Ascension Island

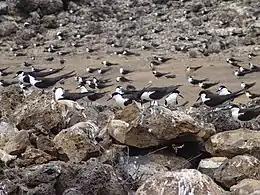
A few of the 130,000 Atlantic sooty terns at Mars Bay breeding grounds, Ascension Island

Off the east coast of Ascension is the islet of Boatswain Bird Island. It is a haven for sea birds providing refuge from the rats, cats and people that came to Ascension Island from Europe and Africa. Following a successful campaign headed by the Royal Society for the Protection of Birds, the main island was in 2006 declared free of feral cats, and sea birds are now once again nesting on Ascension Island.